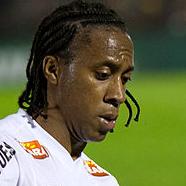
Age: 24